Coptic architecture

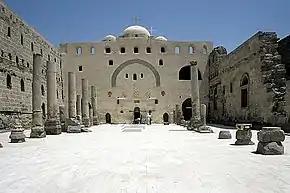
The White Monastery, with ancient egyptian style elements

Between the 7th and 12th centuries, many churches were built or modified with a distinctive Coptic feature, the "khurus", a space running across the whole width of the church separating the "naos" or nave from the sanctuary, similar to the choir in Western church architecture.